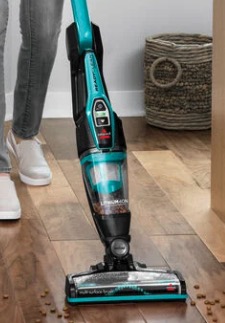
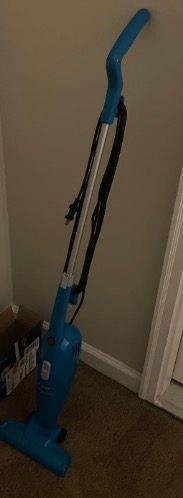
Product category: items_vacuum
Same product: no